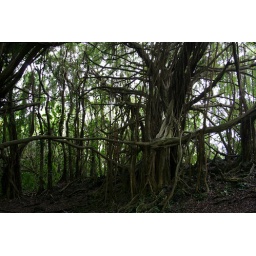
Banyan trees in the rain forest